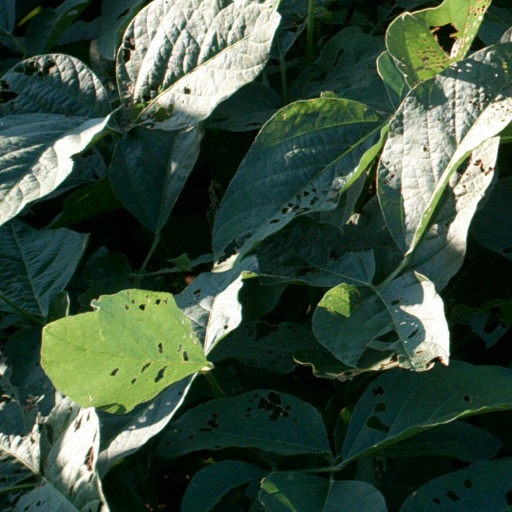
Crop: soybean